Prairie du Chien, Wisconsin

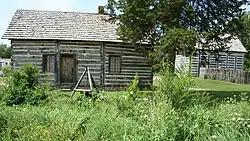
The Francois Vertefeuille House in the Town of Prairie du Chien was built in the 1810s by fur traders. A rare example of the pièce-sur-pièce à coulisse technique once common in French-Canadian buildings, it is one of the oldest buildings in Wisconsin and is listed on the National Register of Historic Places.

The U.S. was slow to present any authority over Prairie du Chien, but late in the War of 1812, when the government realized the importance of holding the site to prevent British attacks from Canada, it began construction of Fort Shelby in 1814. In July, British soldiers captured the fort during the Siege of Prairie du Chien. The British maintained control over the city until the war's end in 1815. Not wanting another invasion through Prairie du Chien, the Americans constructed Fort Crawford in 1816.